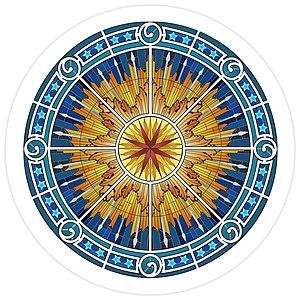
Schématisation de l'ensemble du vitrail. (© 2020 - Paco pao)
Le Cinéma Le Darcy est un complexe cinématographique situé au 8, place Darcy à Dijon dans son secteur sauvegardé.